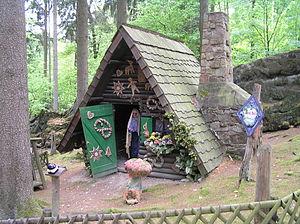
Hansel et Gretel ou Jeannot et Margot, est un conte populaire figurant parmi ceux recueillis par les frères Grimm dans le premier volume des Contes de l'enfance et du foyer.